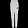
Label: Trouser